Sichuan pepper

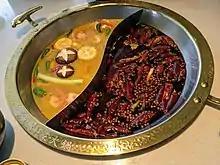
Chengdu-style ma la hotpot with heavy use of Sichuan pepper

Whole, green, freshly picked Sichuan pepper may be used in cooking, but dried Sichuan pepper is more commonly used. Once dried, the shiny black seeds inside the husk are discarded, along with any stems; the husk is what we know as Sichuan pepper or peppercorn.